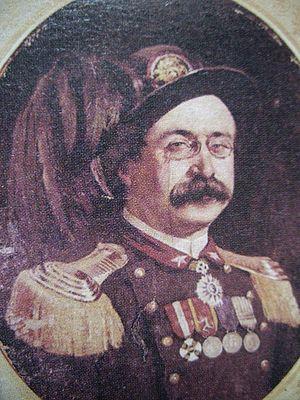
Oreste Baratieri est un général italien.